Max Kruse

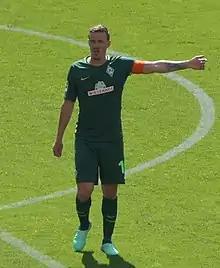
Kruse captaining Werder Bremen in 2018

On 2 August 2016, Kruse re-joined Werder Bremen for a second stint at the club. He scored his first goal for the club in his third league appearance on 3 December 2016, in a 2–1 win against Ingolstadt. On 22 April 2017, he scored four goals in one match for the first time in his career as Werder Bremen came back from 0–1 and 1–2 deficits to defeat Ingolstadt 4–2 and maintain a 10-match unbeaten run.